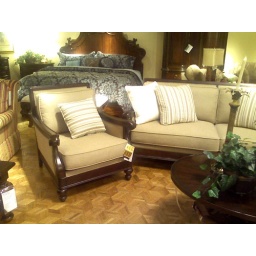
Cheap couch at chair - $1100 for both! Will look good in our new sunroom.